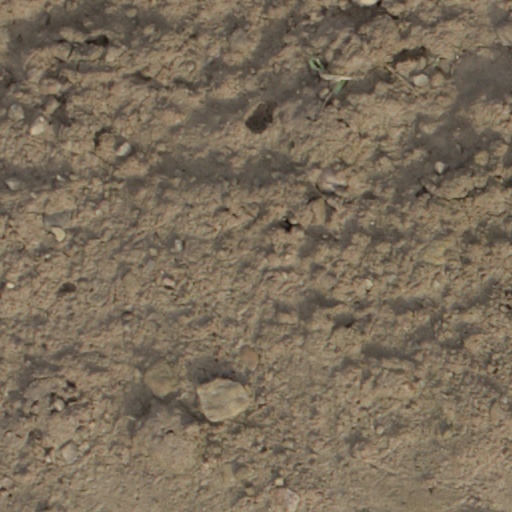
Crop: wheat